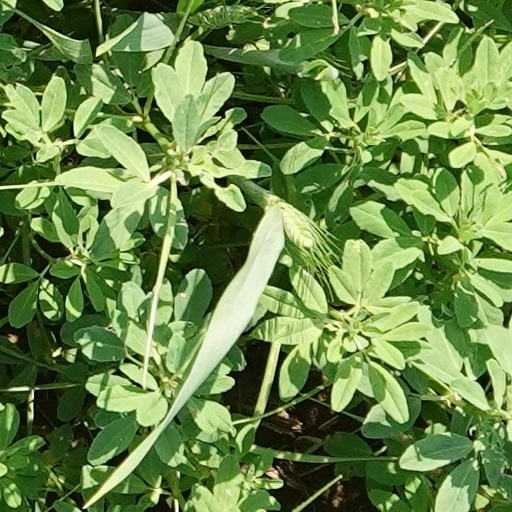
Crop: wheat